Technopolis Moscow

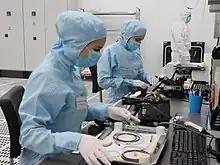

On November 24, 2014, a public opening of infrastructural projects created by the for the support of high tech companies in the capital city took place in Technopolis Moscow. A unit of clean premises was opened for companies engaged in microelectronics with a total area of 5,100 m and biopharmaceutics with total area of 2,100 m. HackSpace Center for Engineering and Industrial Design for engineers working on technological solutions was presented to the public as well as the Center for Robotic Engineering and Automation. The Moscow City Government invested over RUB 1 billion in these projects.